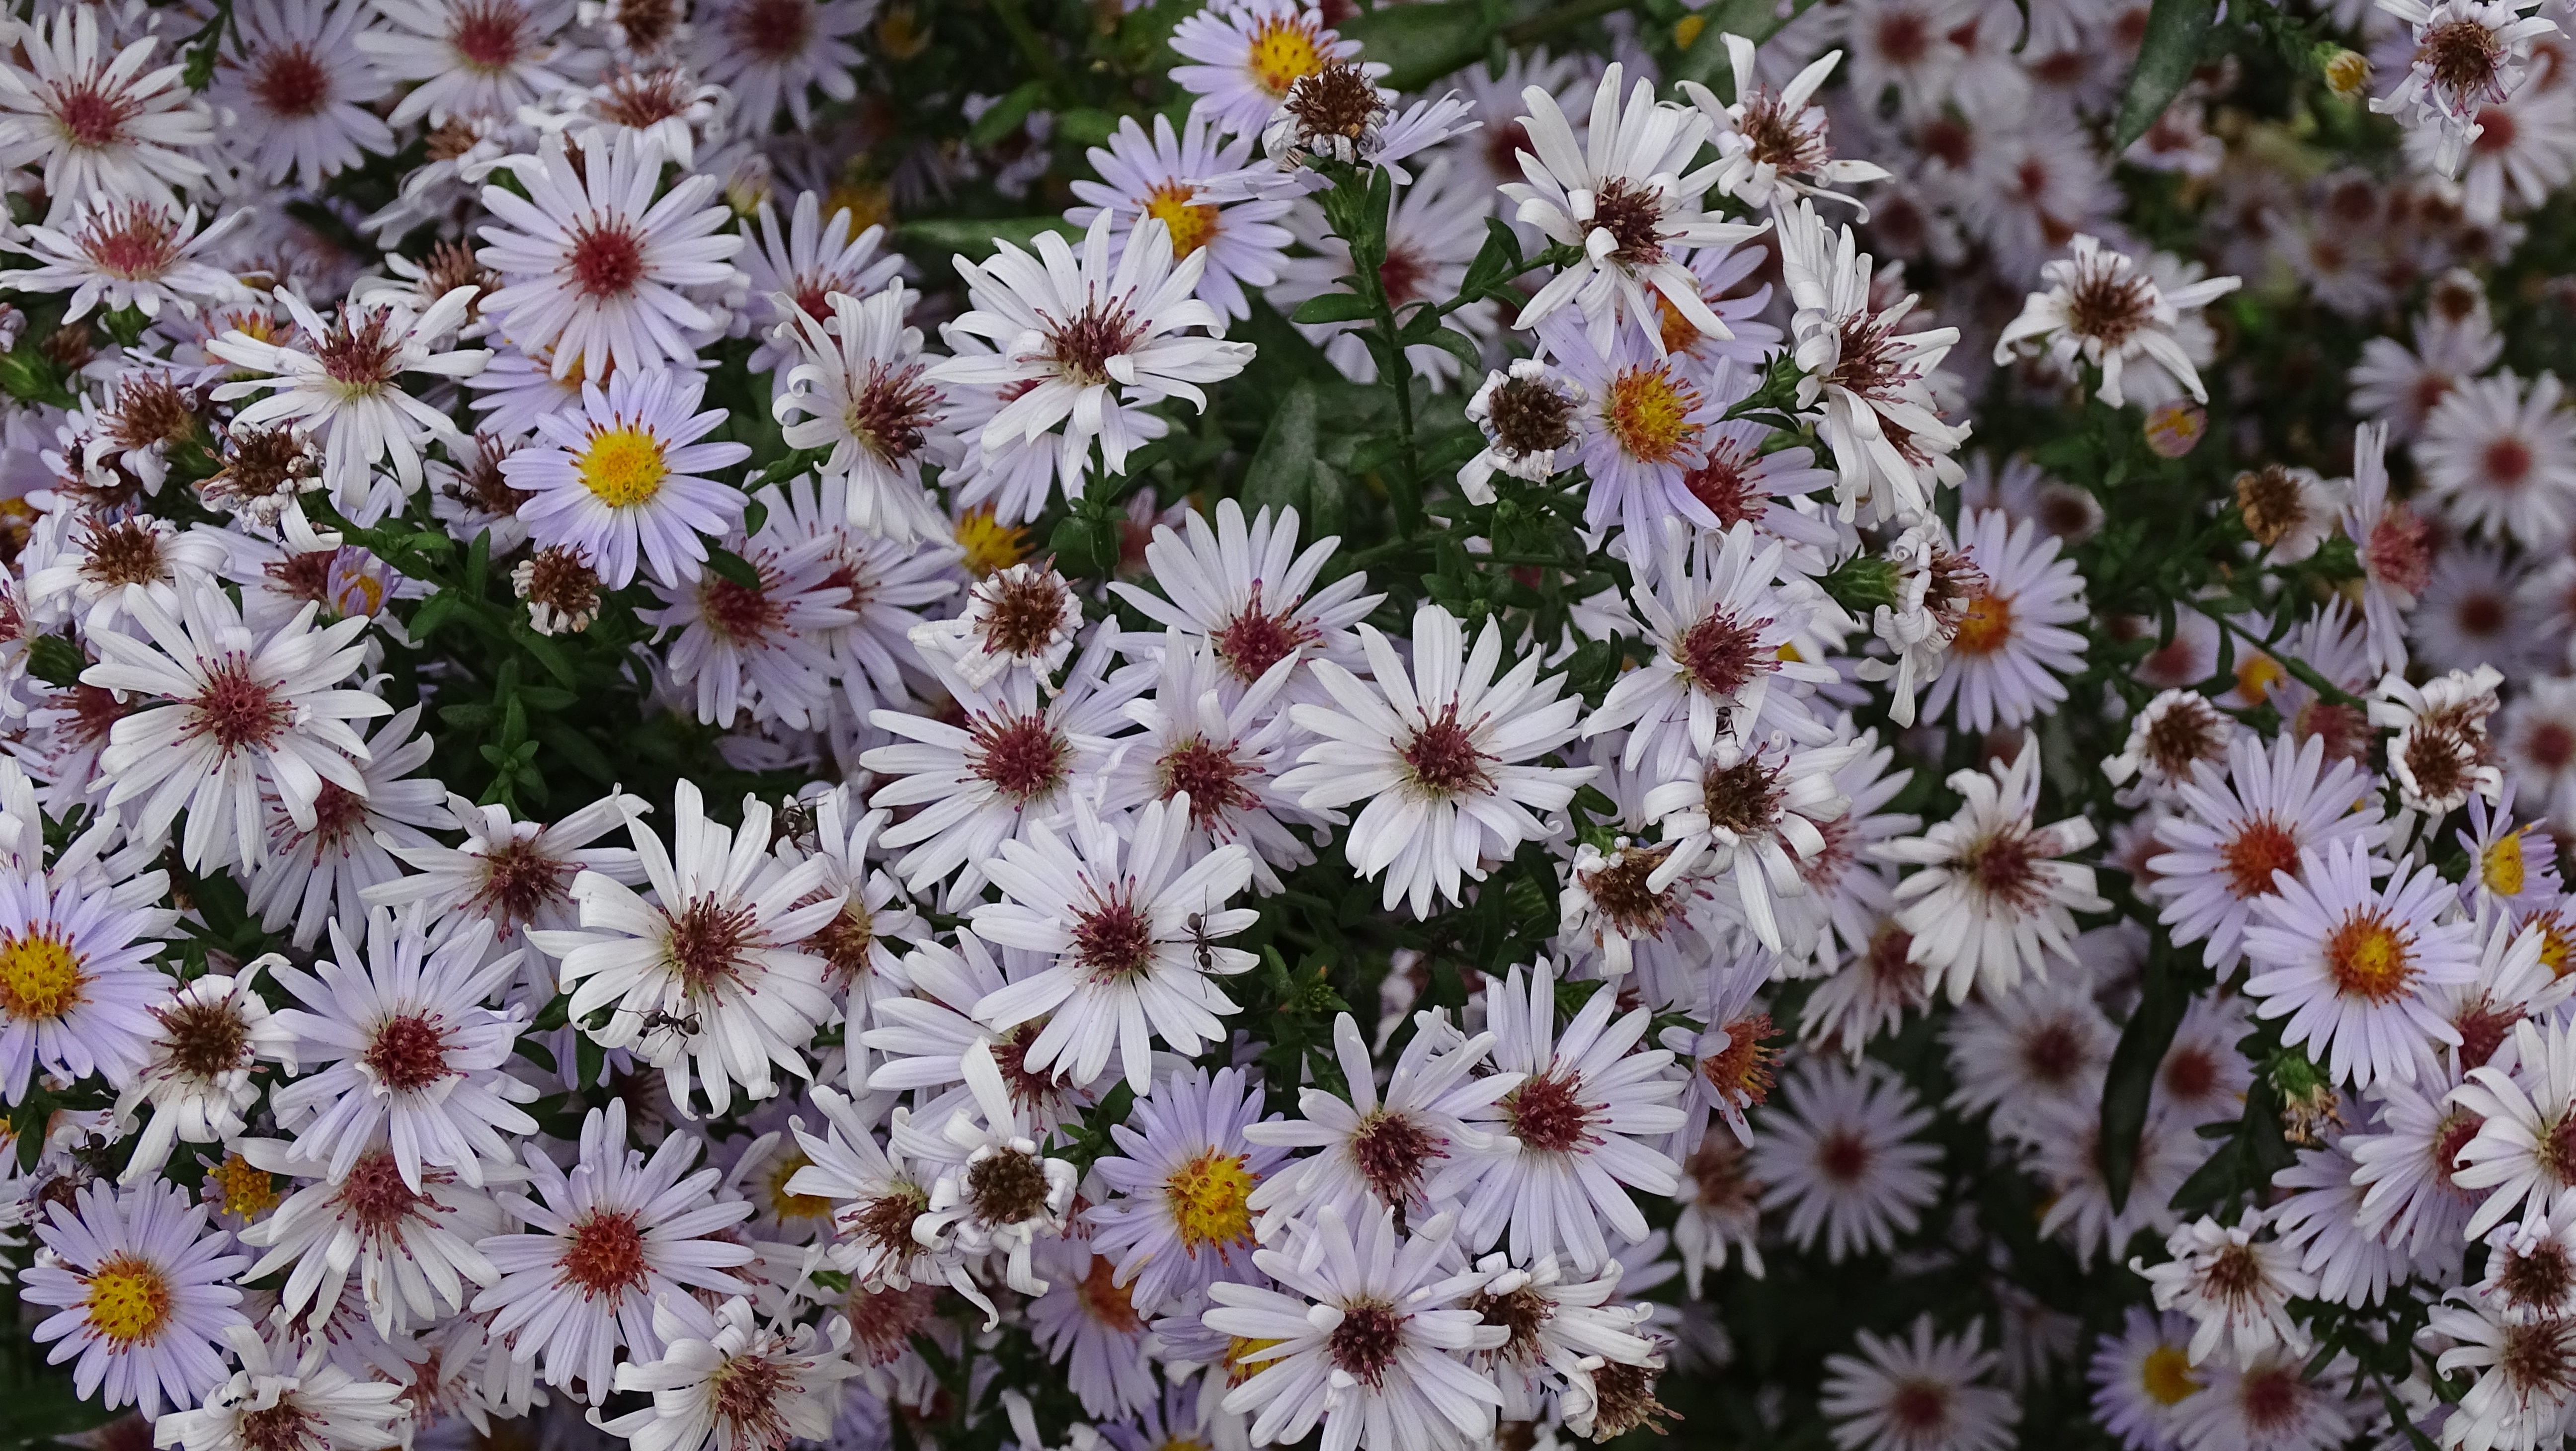
nature, plant, flower, petal, daisy, botany, flora, wildflower, flowers, aster, flowering plant, daisy family, oxeye daisy, annual plant, land plant, marguerite daisy, chrysanths, dorotheanthus bellidiformis